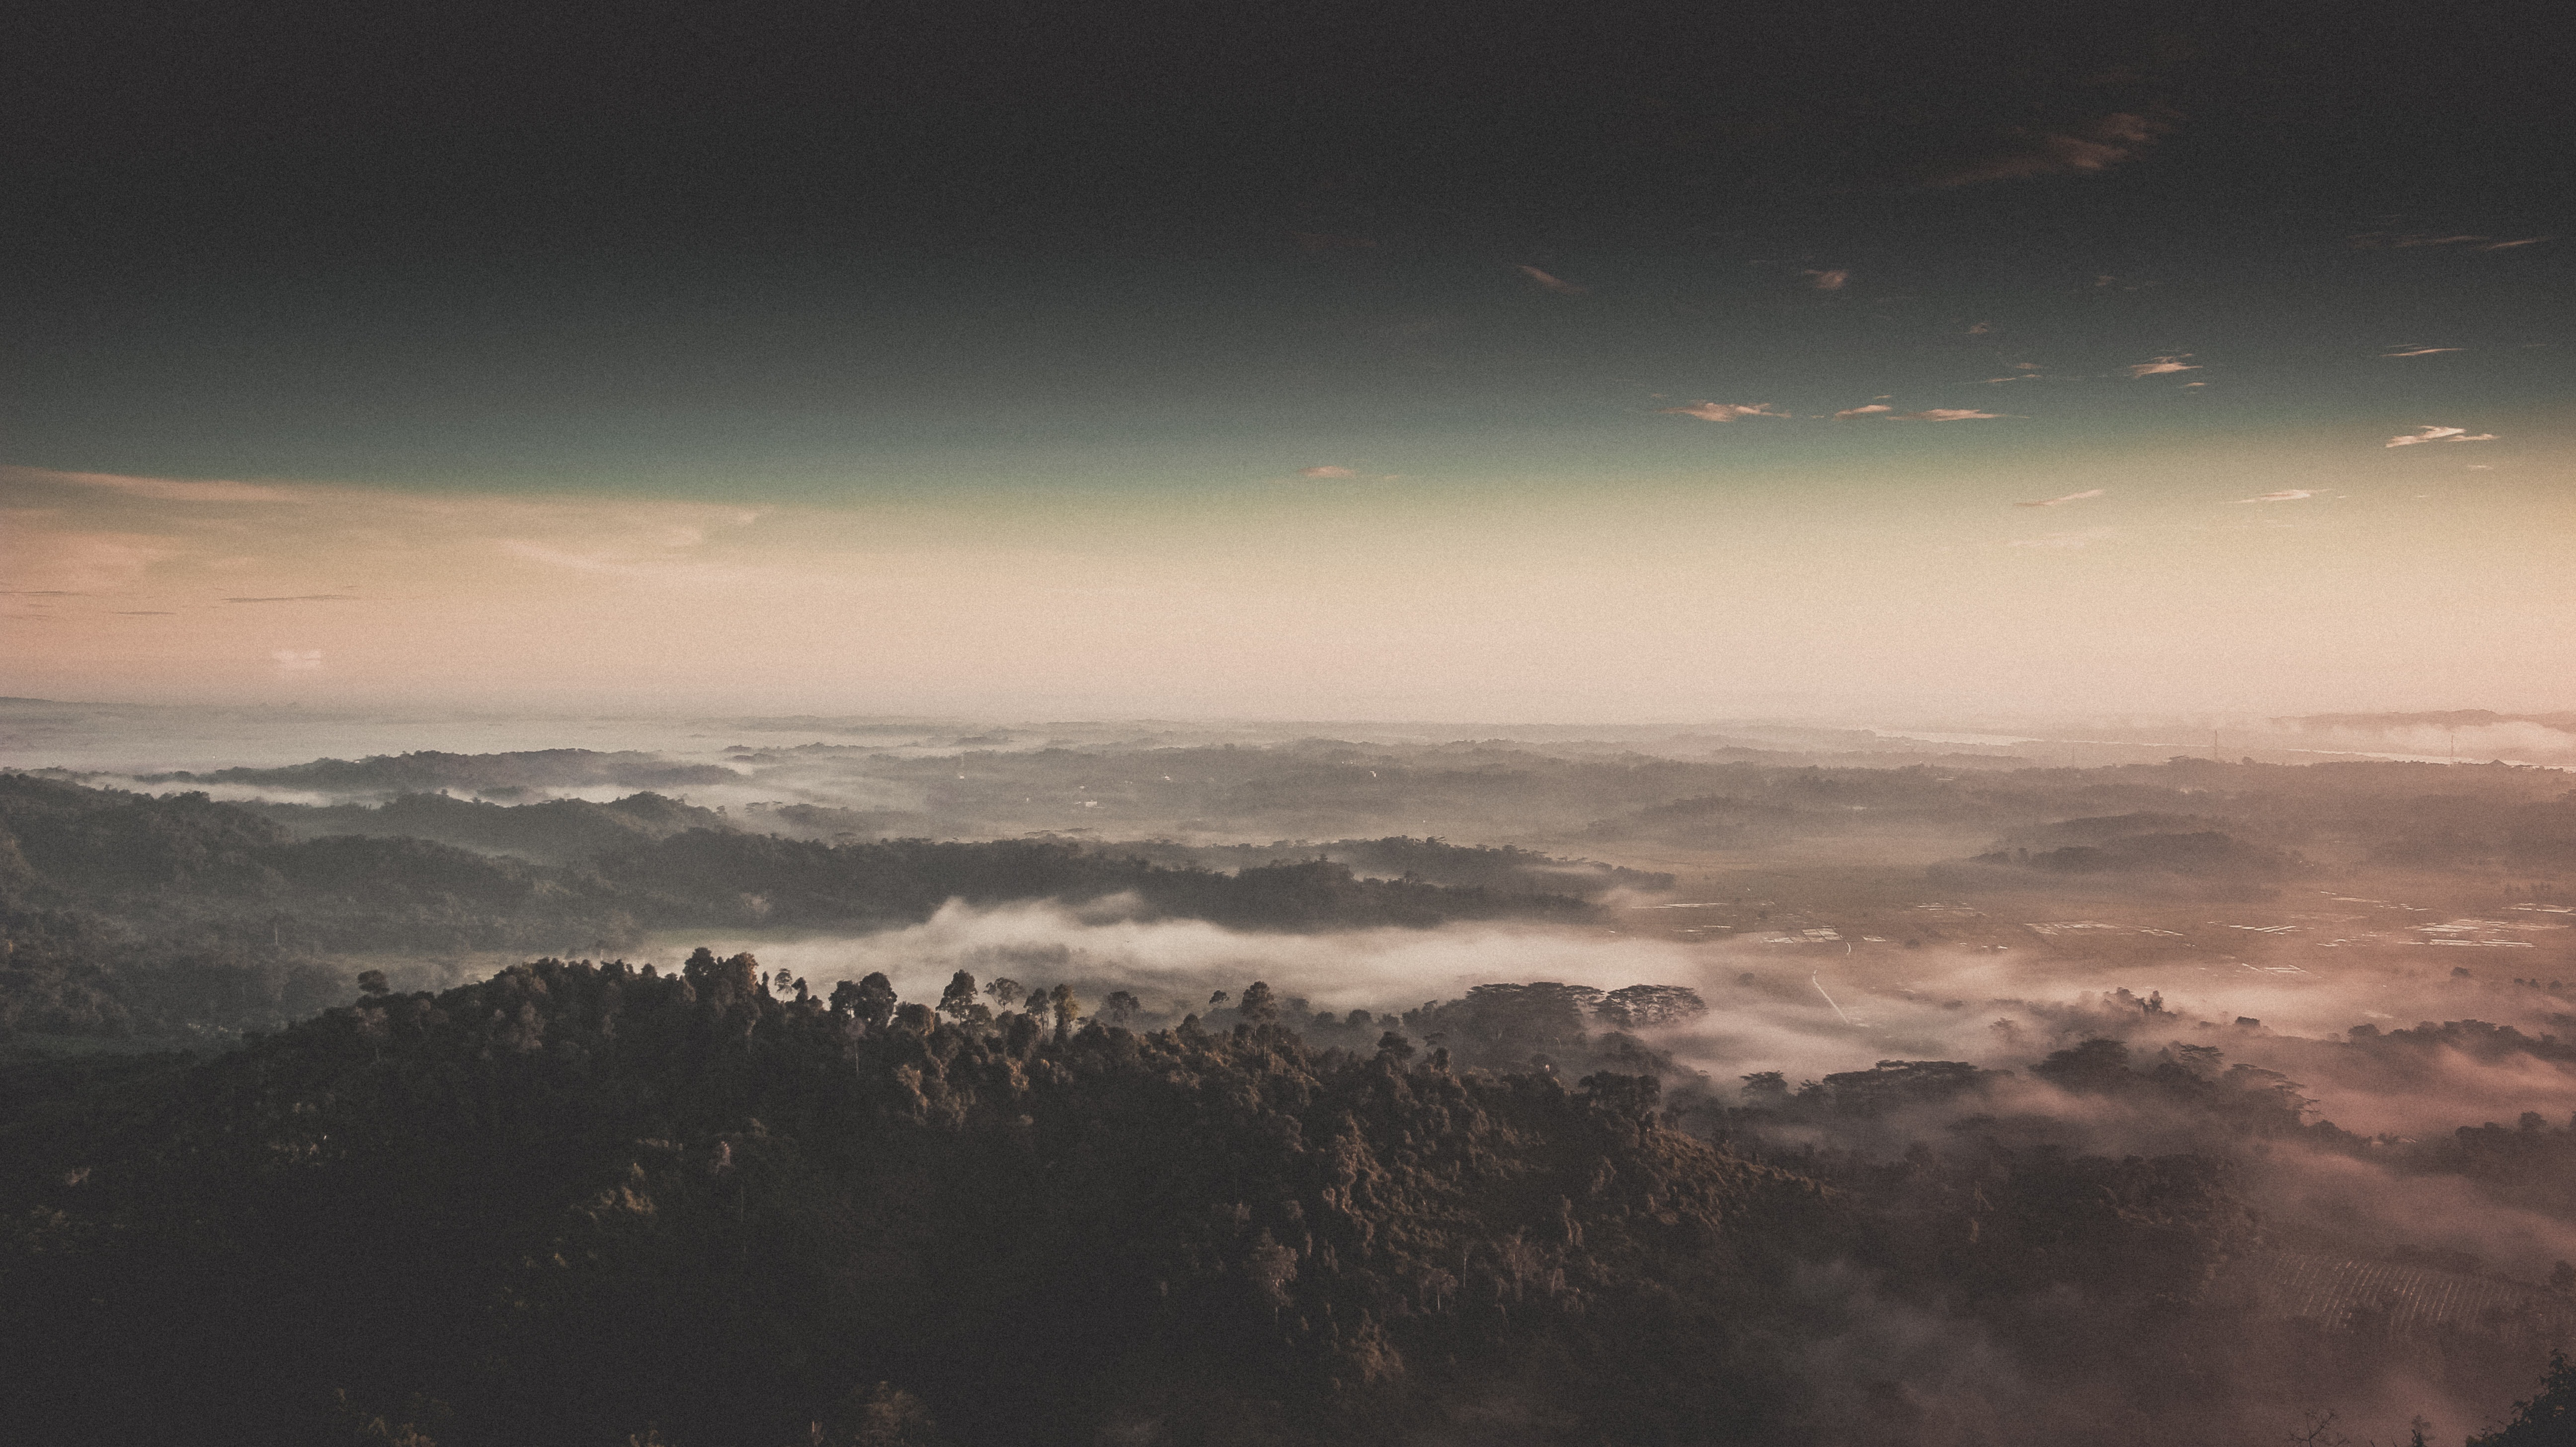
sky, atmosphere, atmospheric phenomenon, cloud, horizon, morning, mountain range, mountain, hill, fog, landscape, evening, space, mist, sunlight, meteorological phenomenon, hill station, dawn, night, plain, ridge, dusk